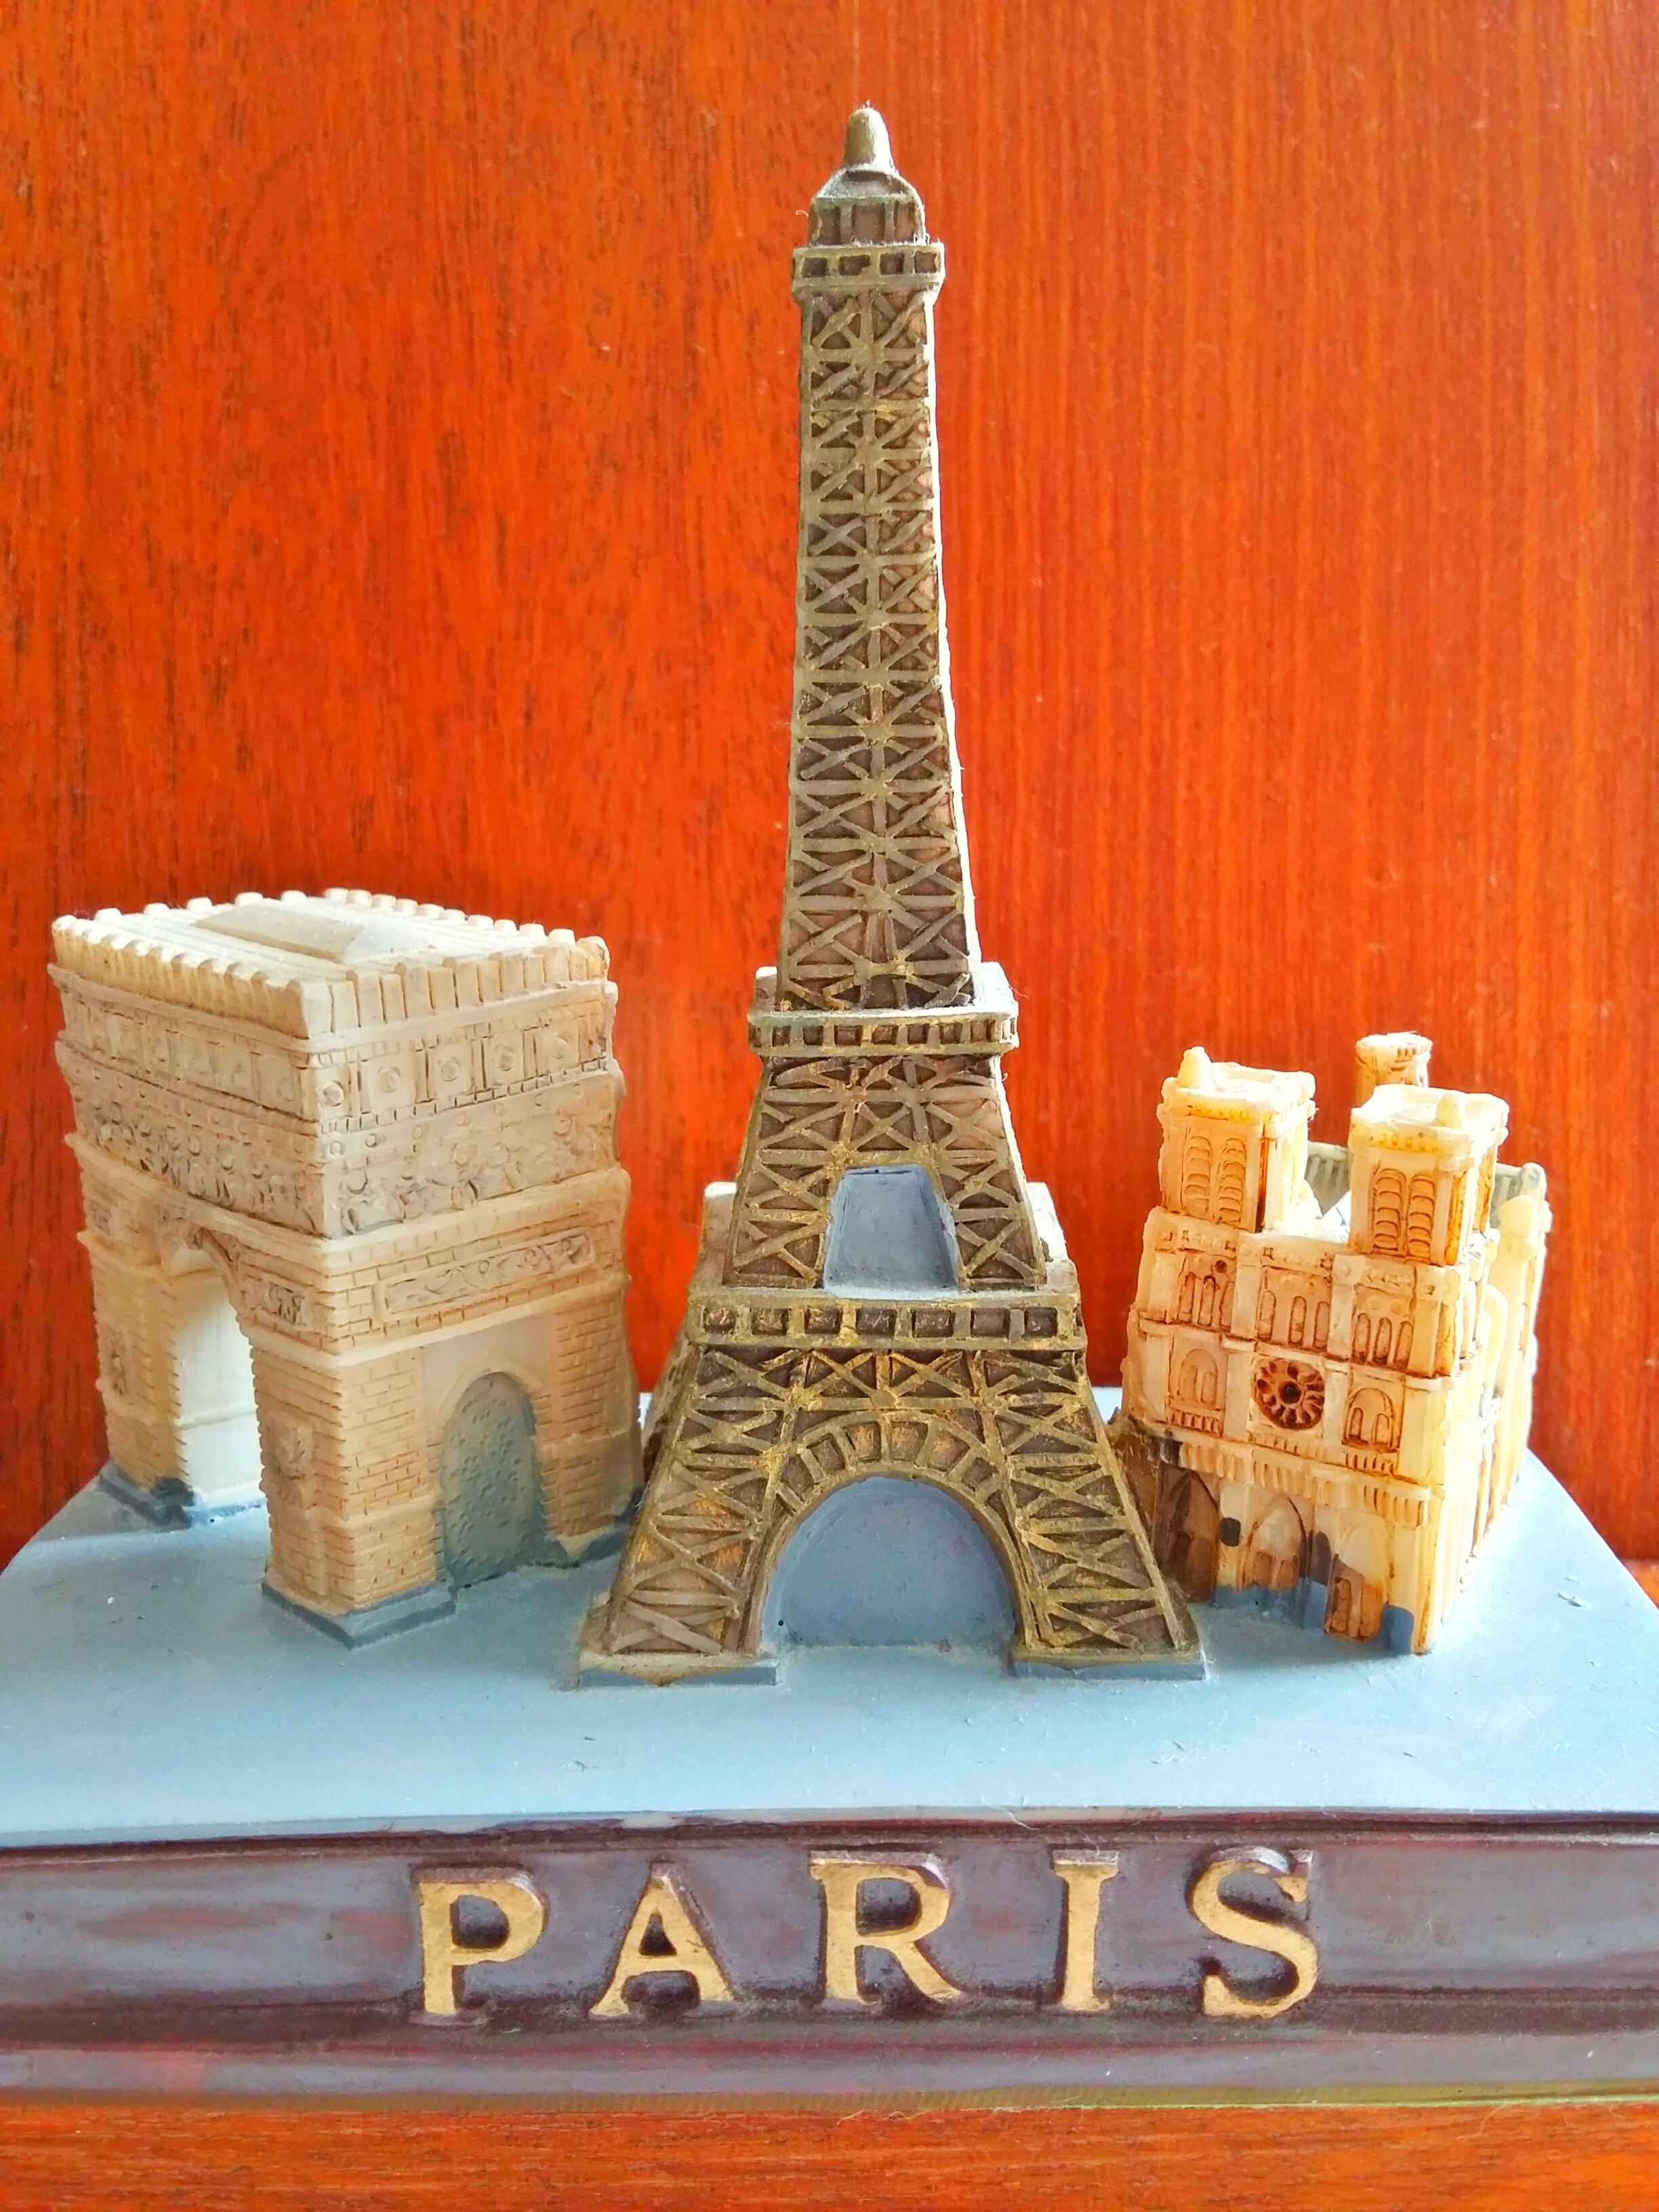
architecture, wood, monument, still life, painting, buildings